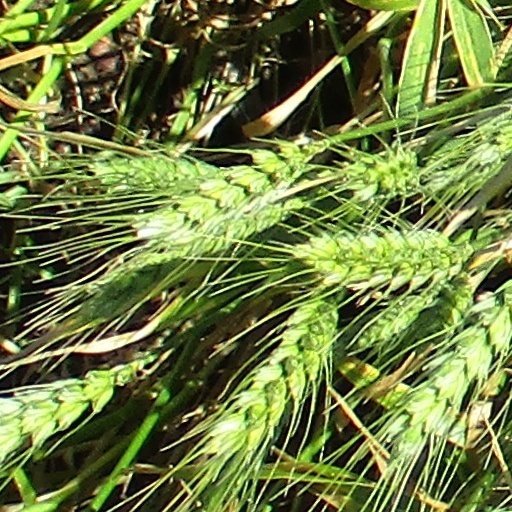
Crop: wheat